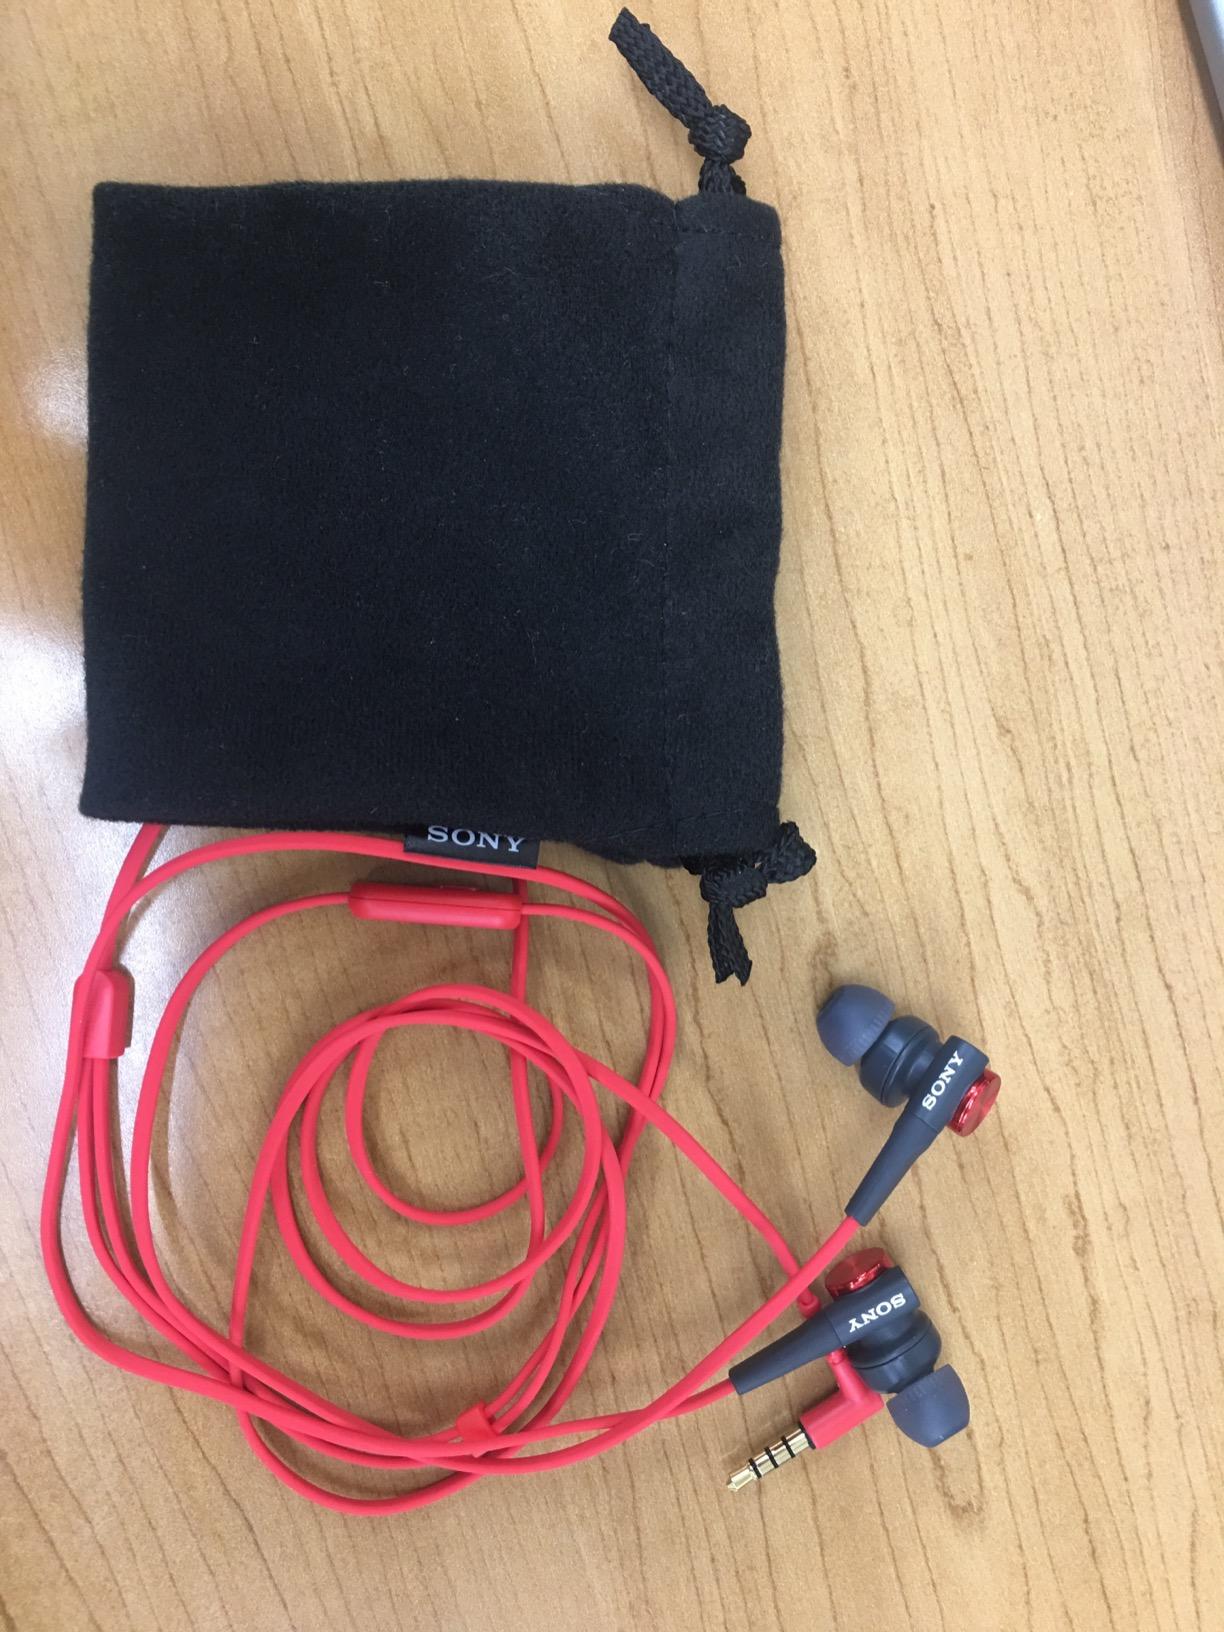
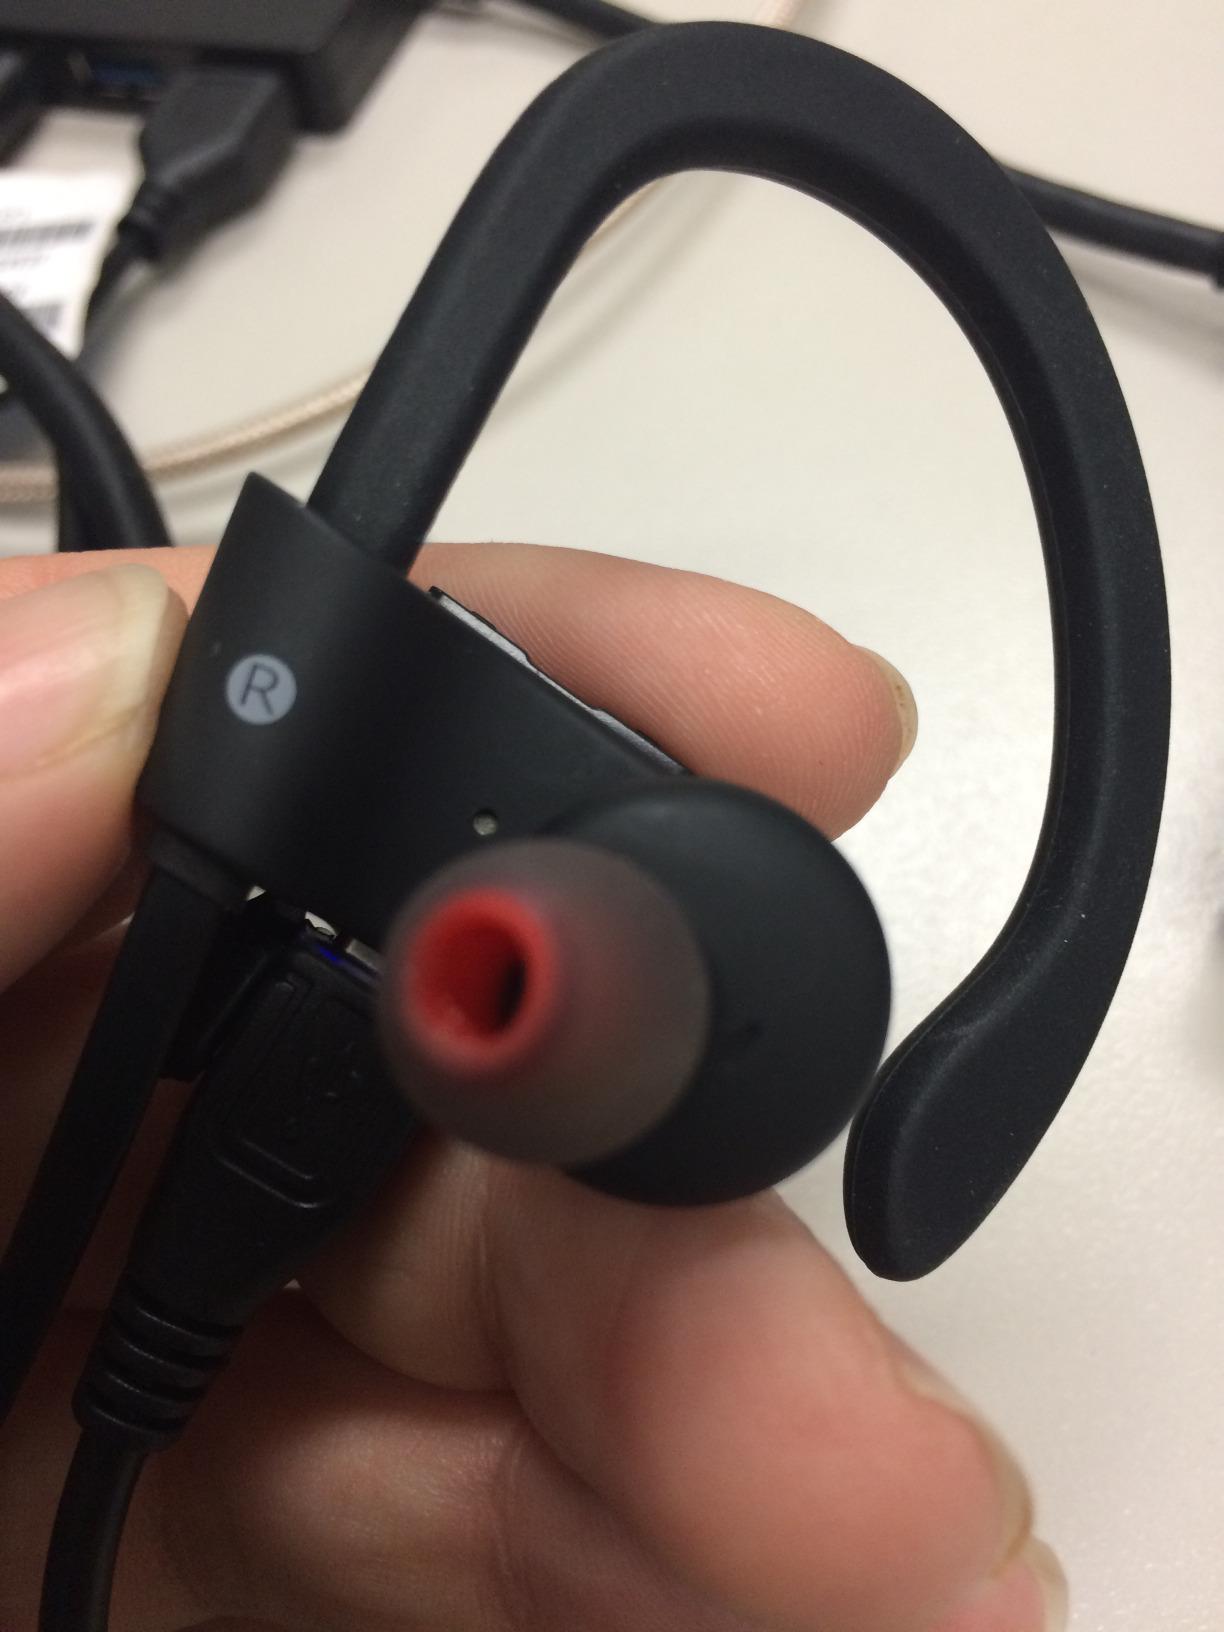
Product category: headphones
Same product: no